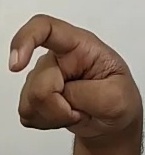
ASL sign: X